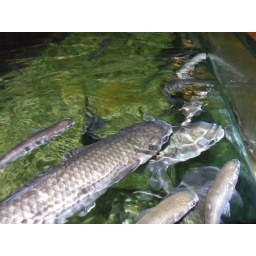
Shiny fish in a fake rock pool. Rippley